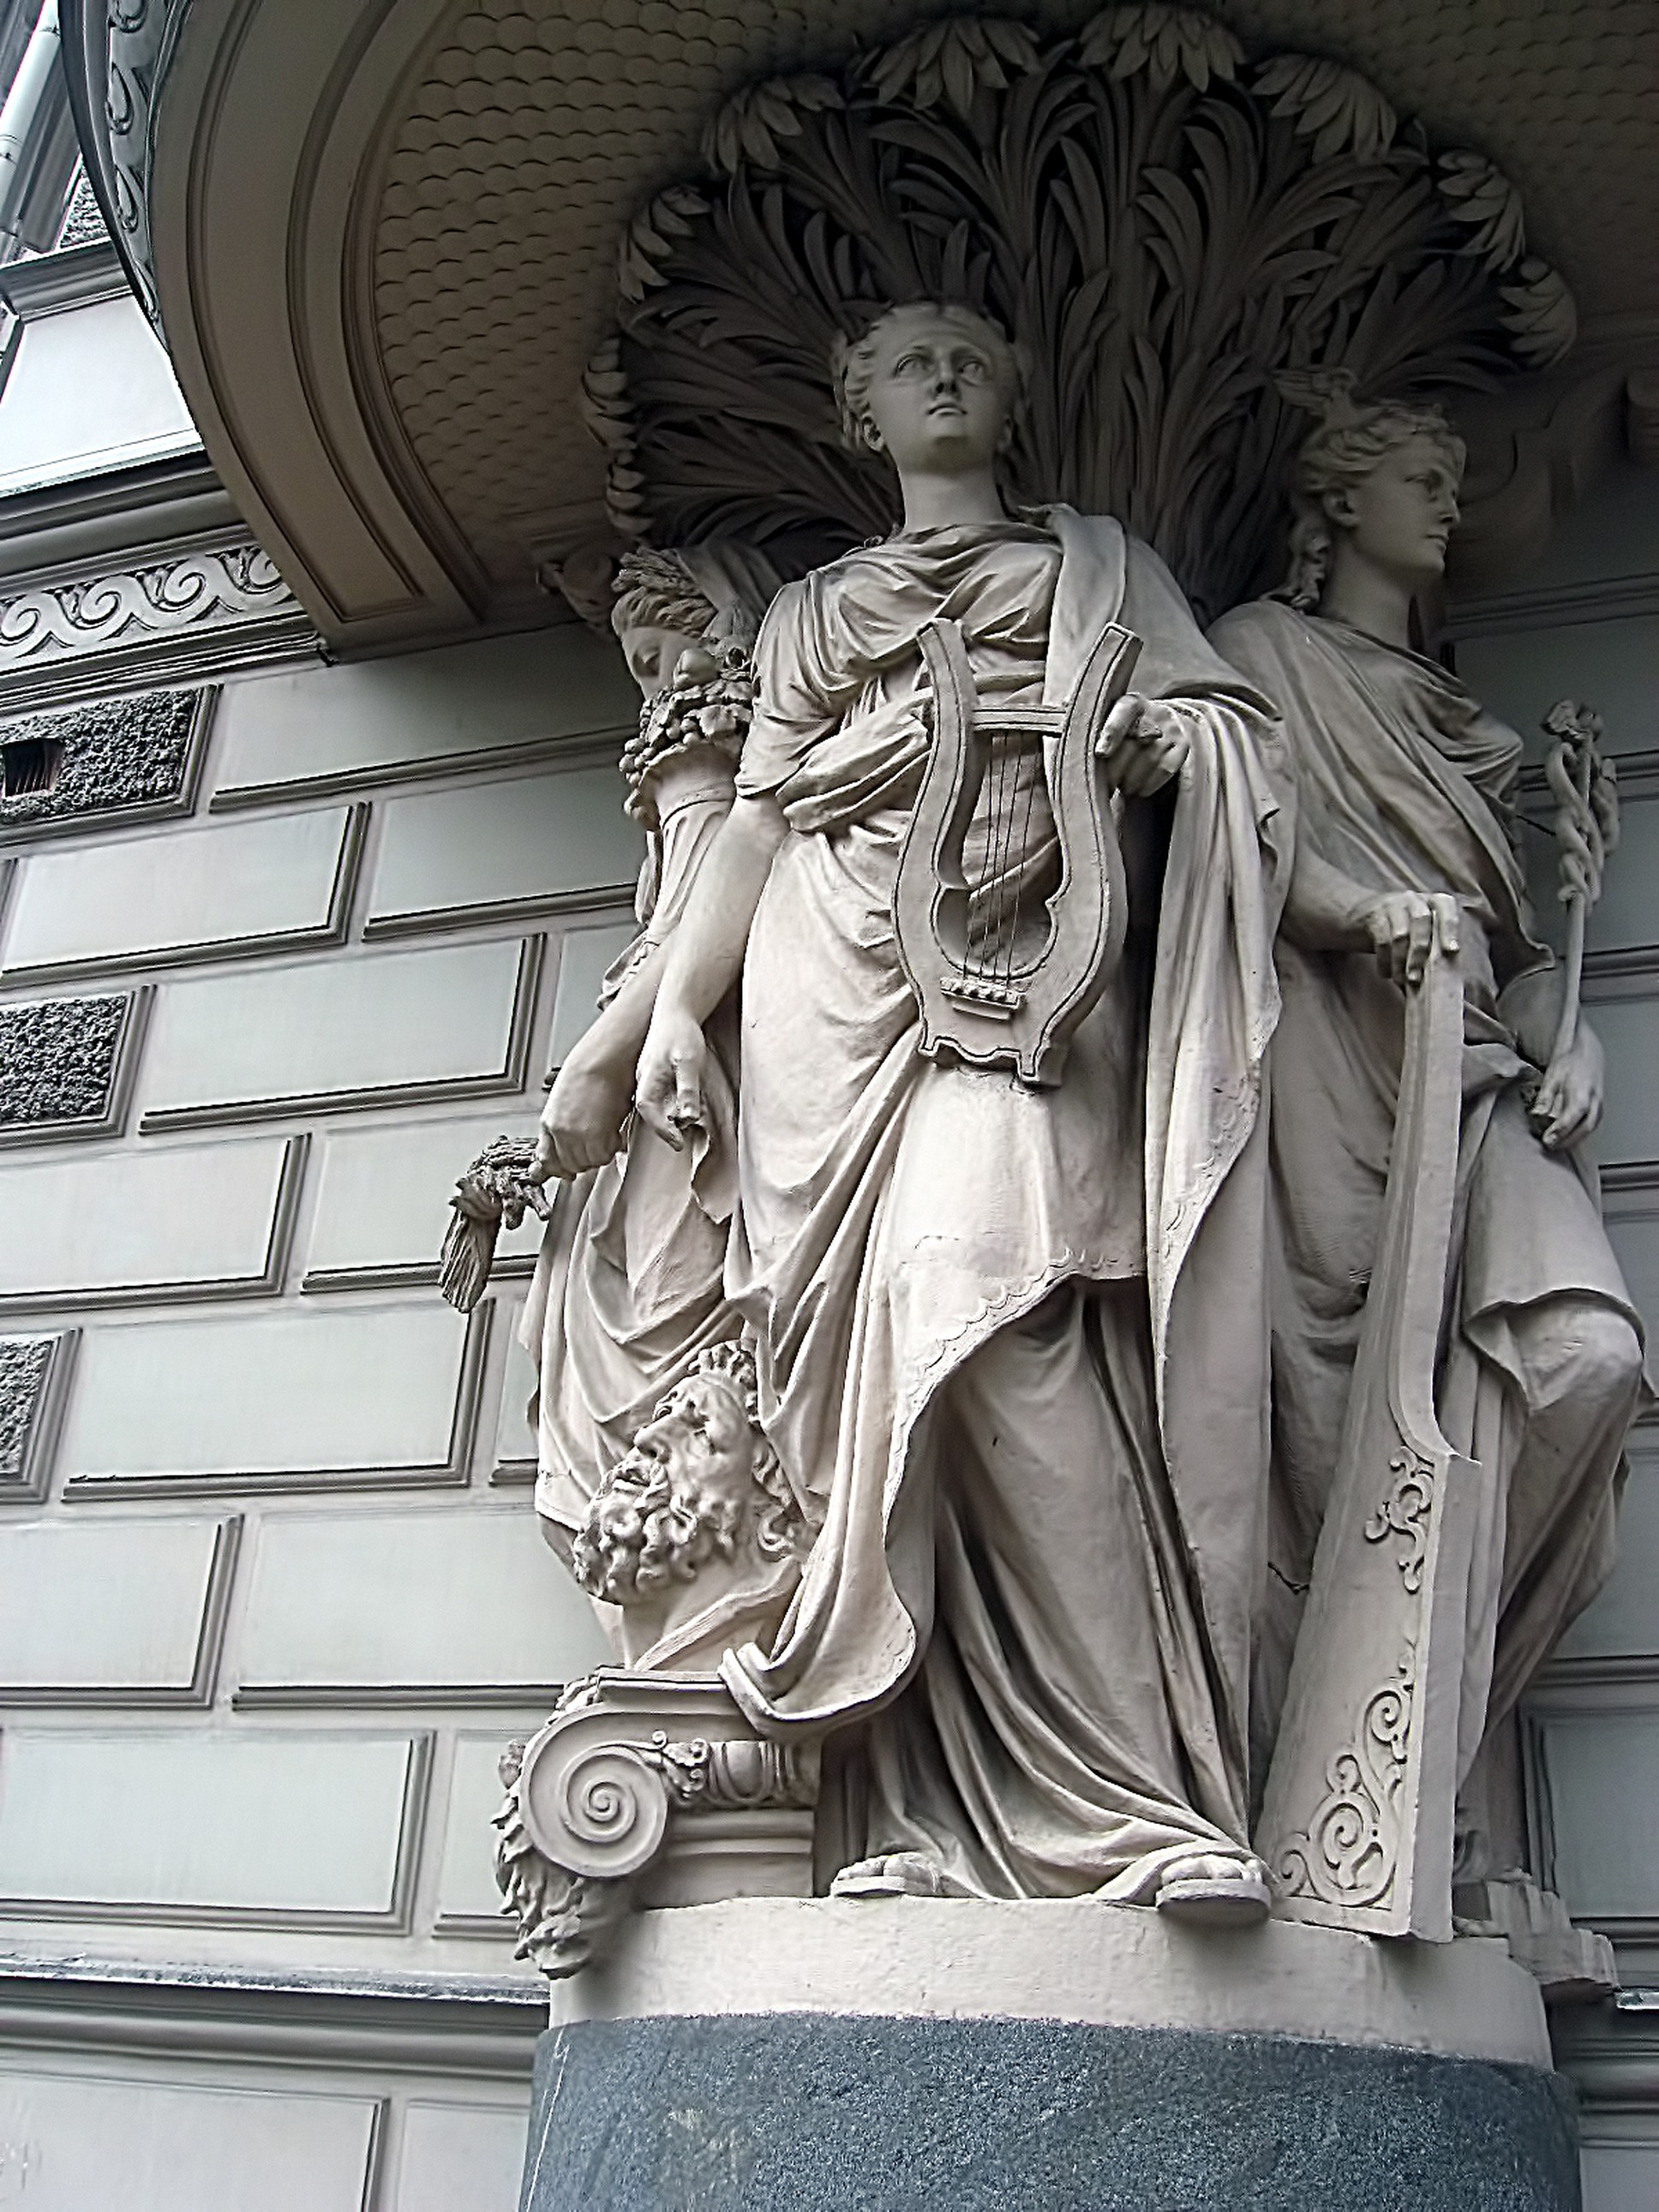
building, monument, statue, sculpture, art, peter, sketch, drawing, russia